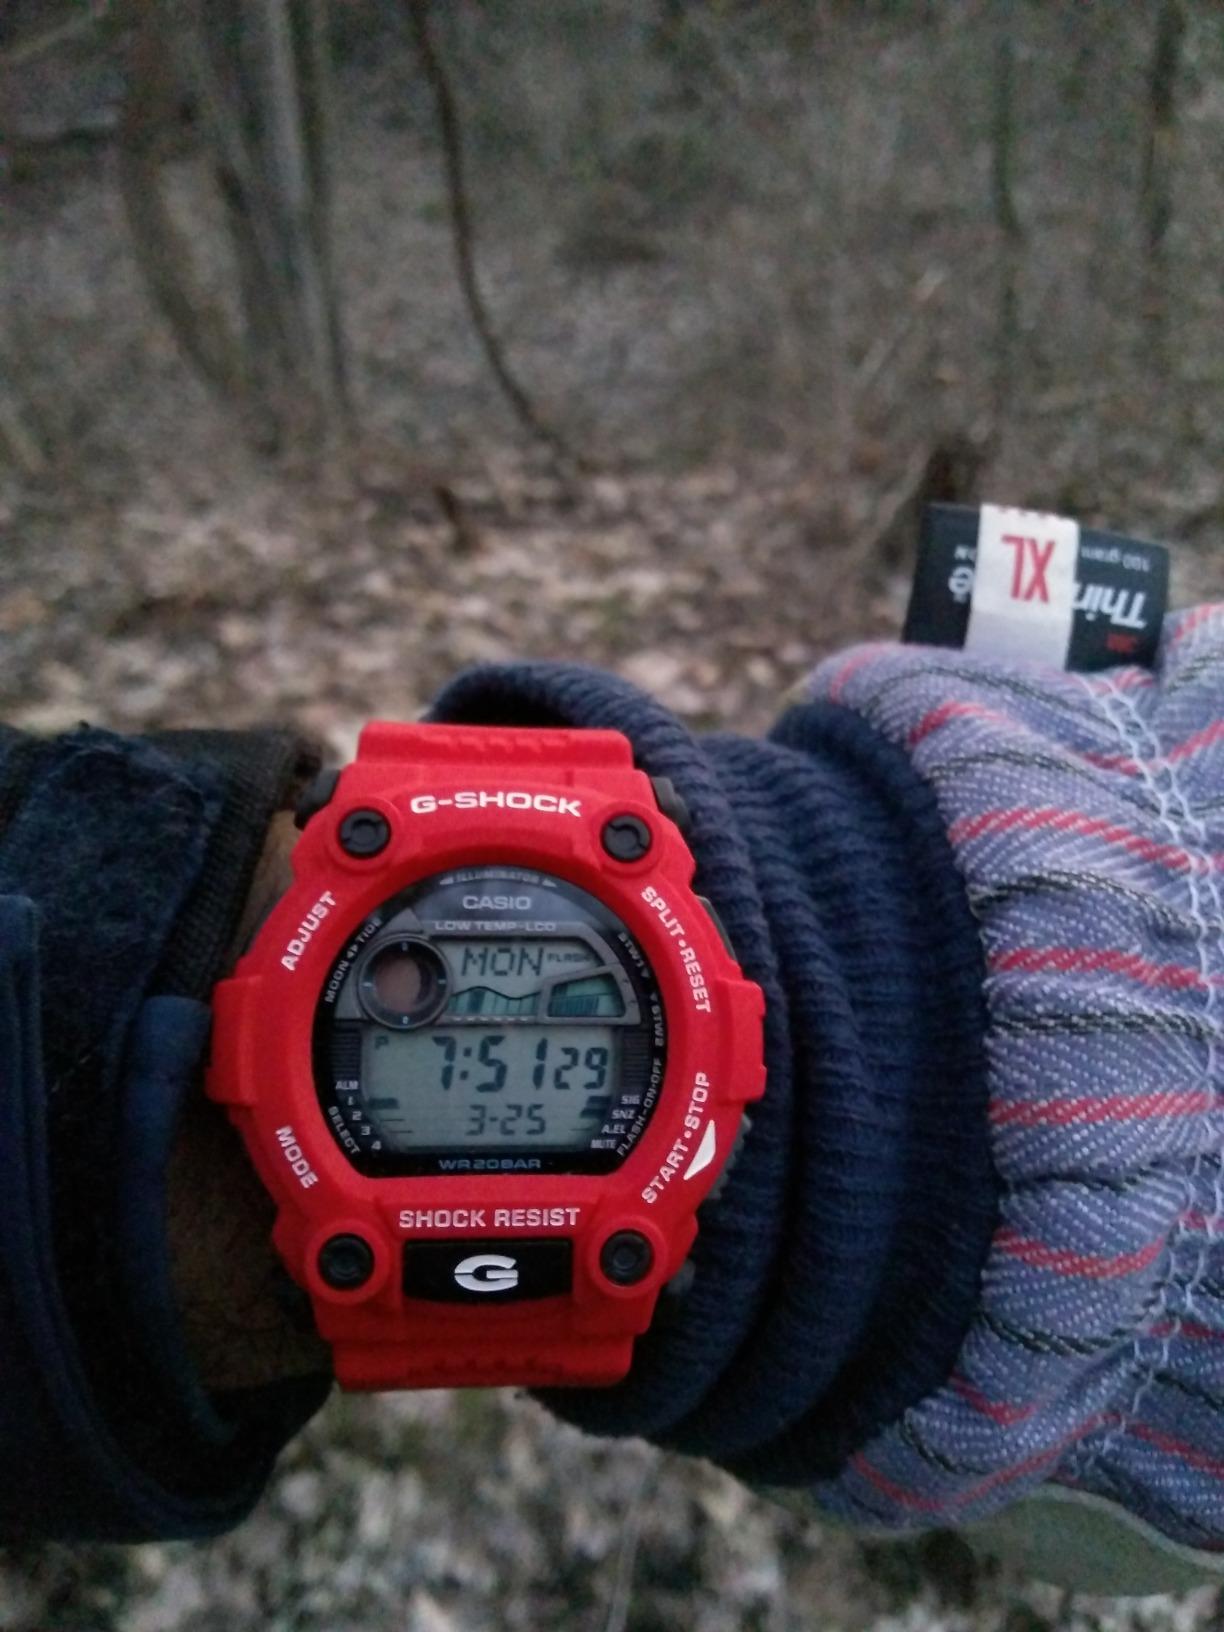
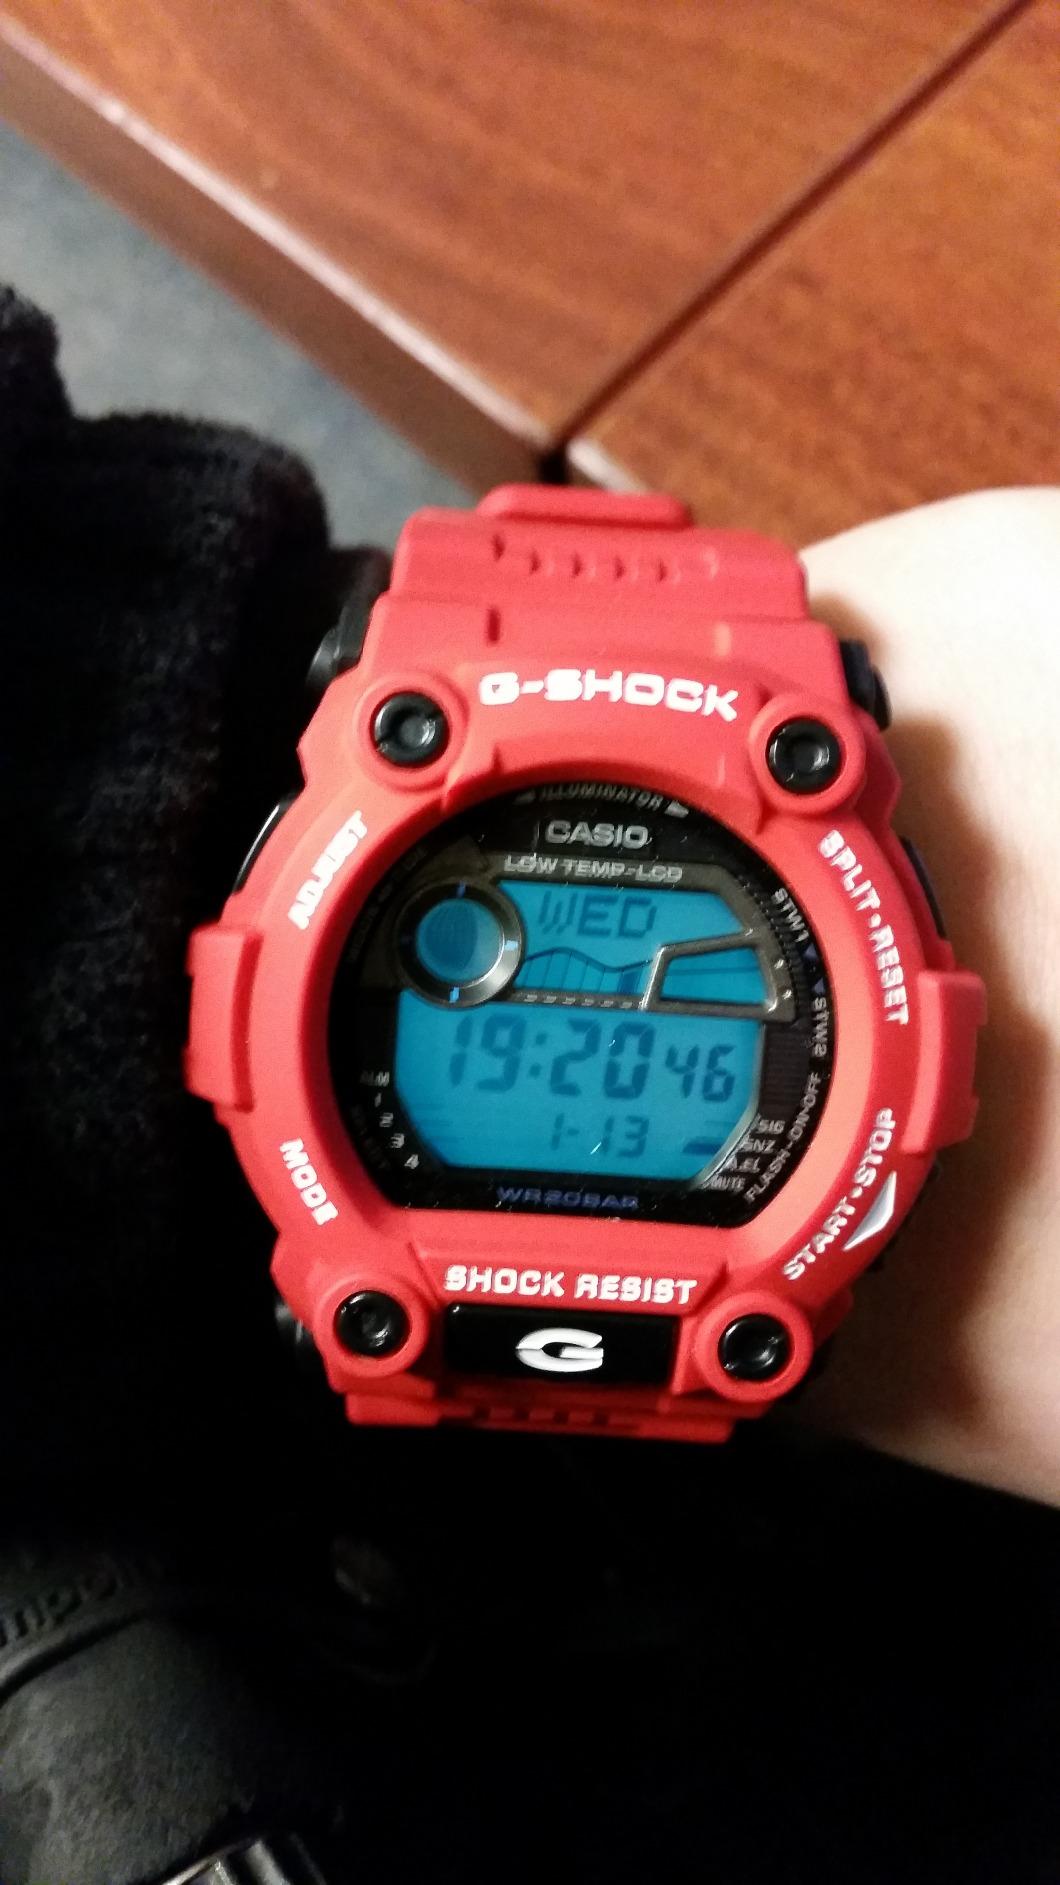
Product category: accessories_watch
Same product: yes